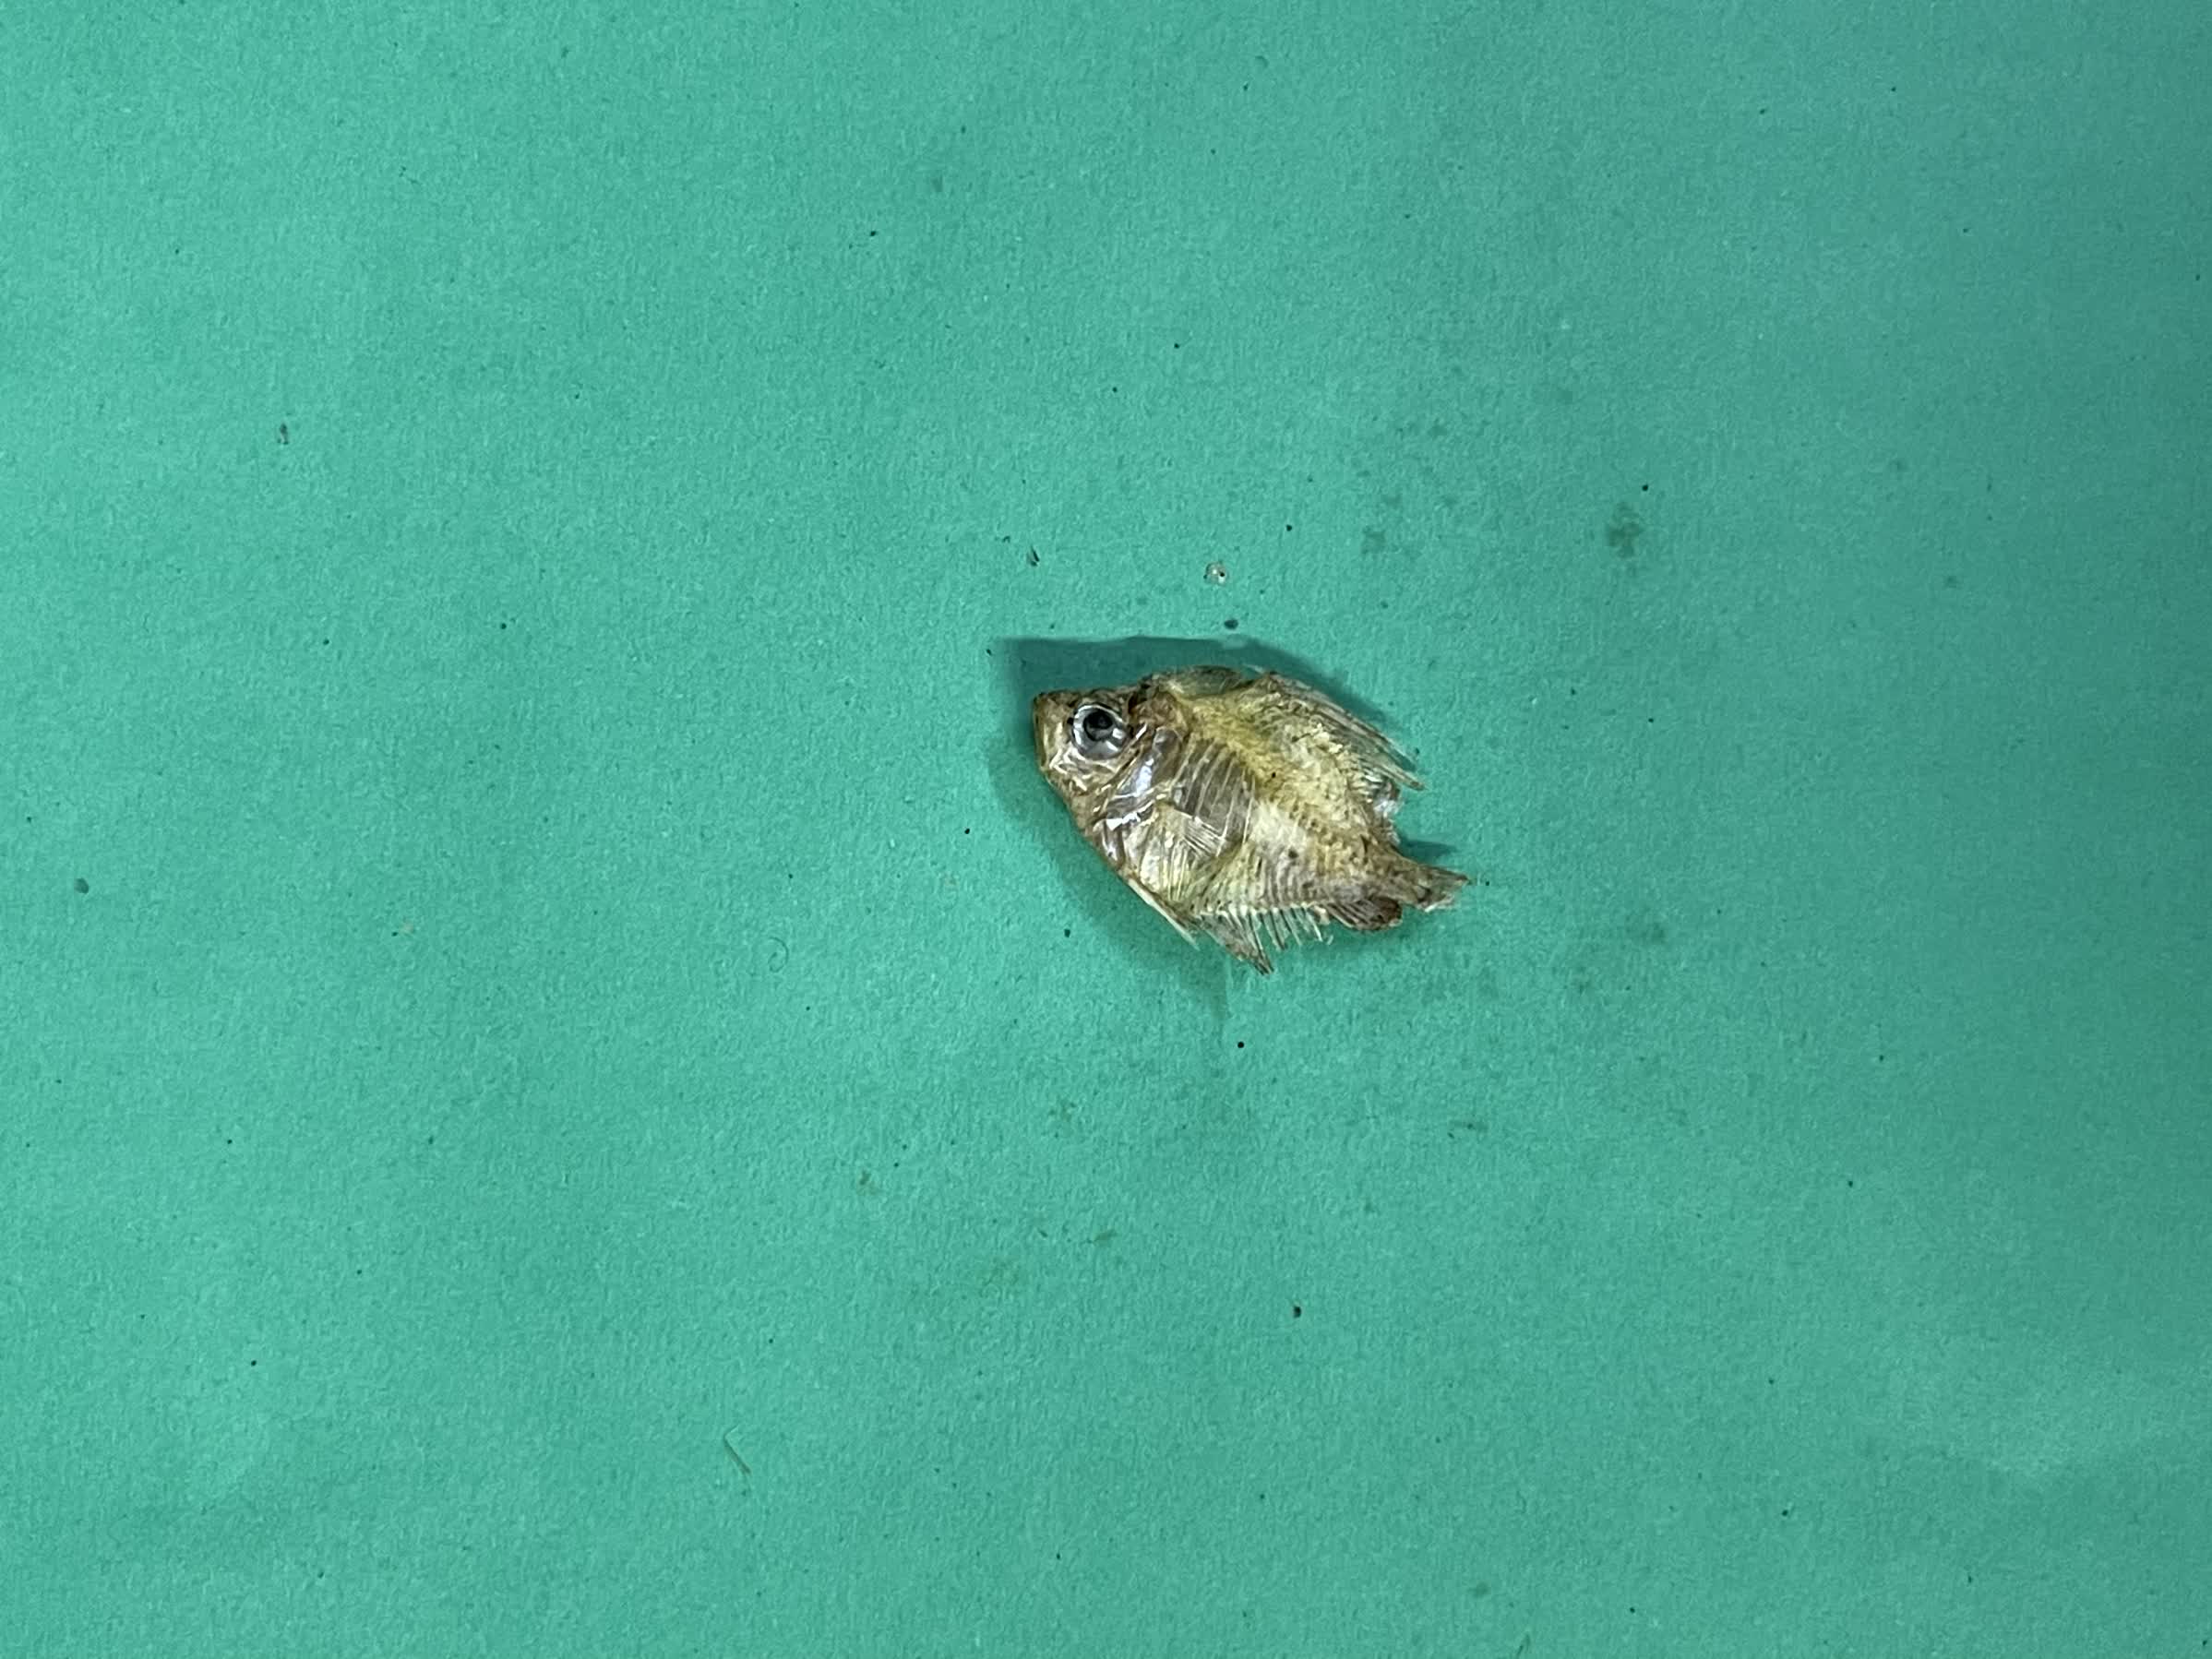
Species: Chanda